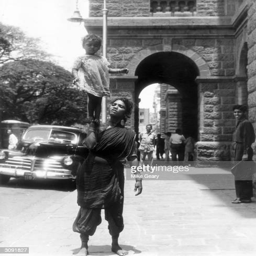
a little girl balancing on a fellow beggar 's hand on a street